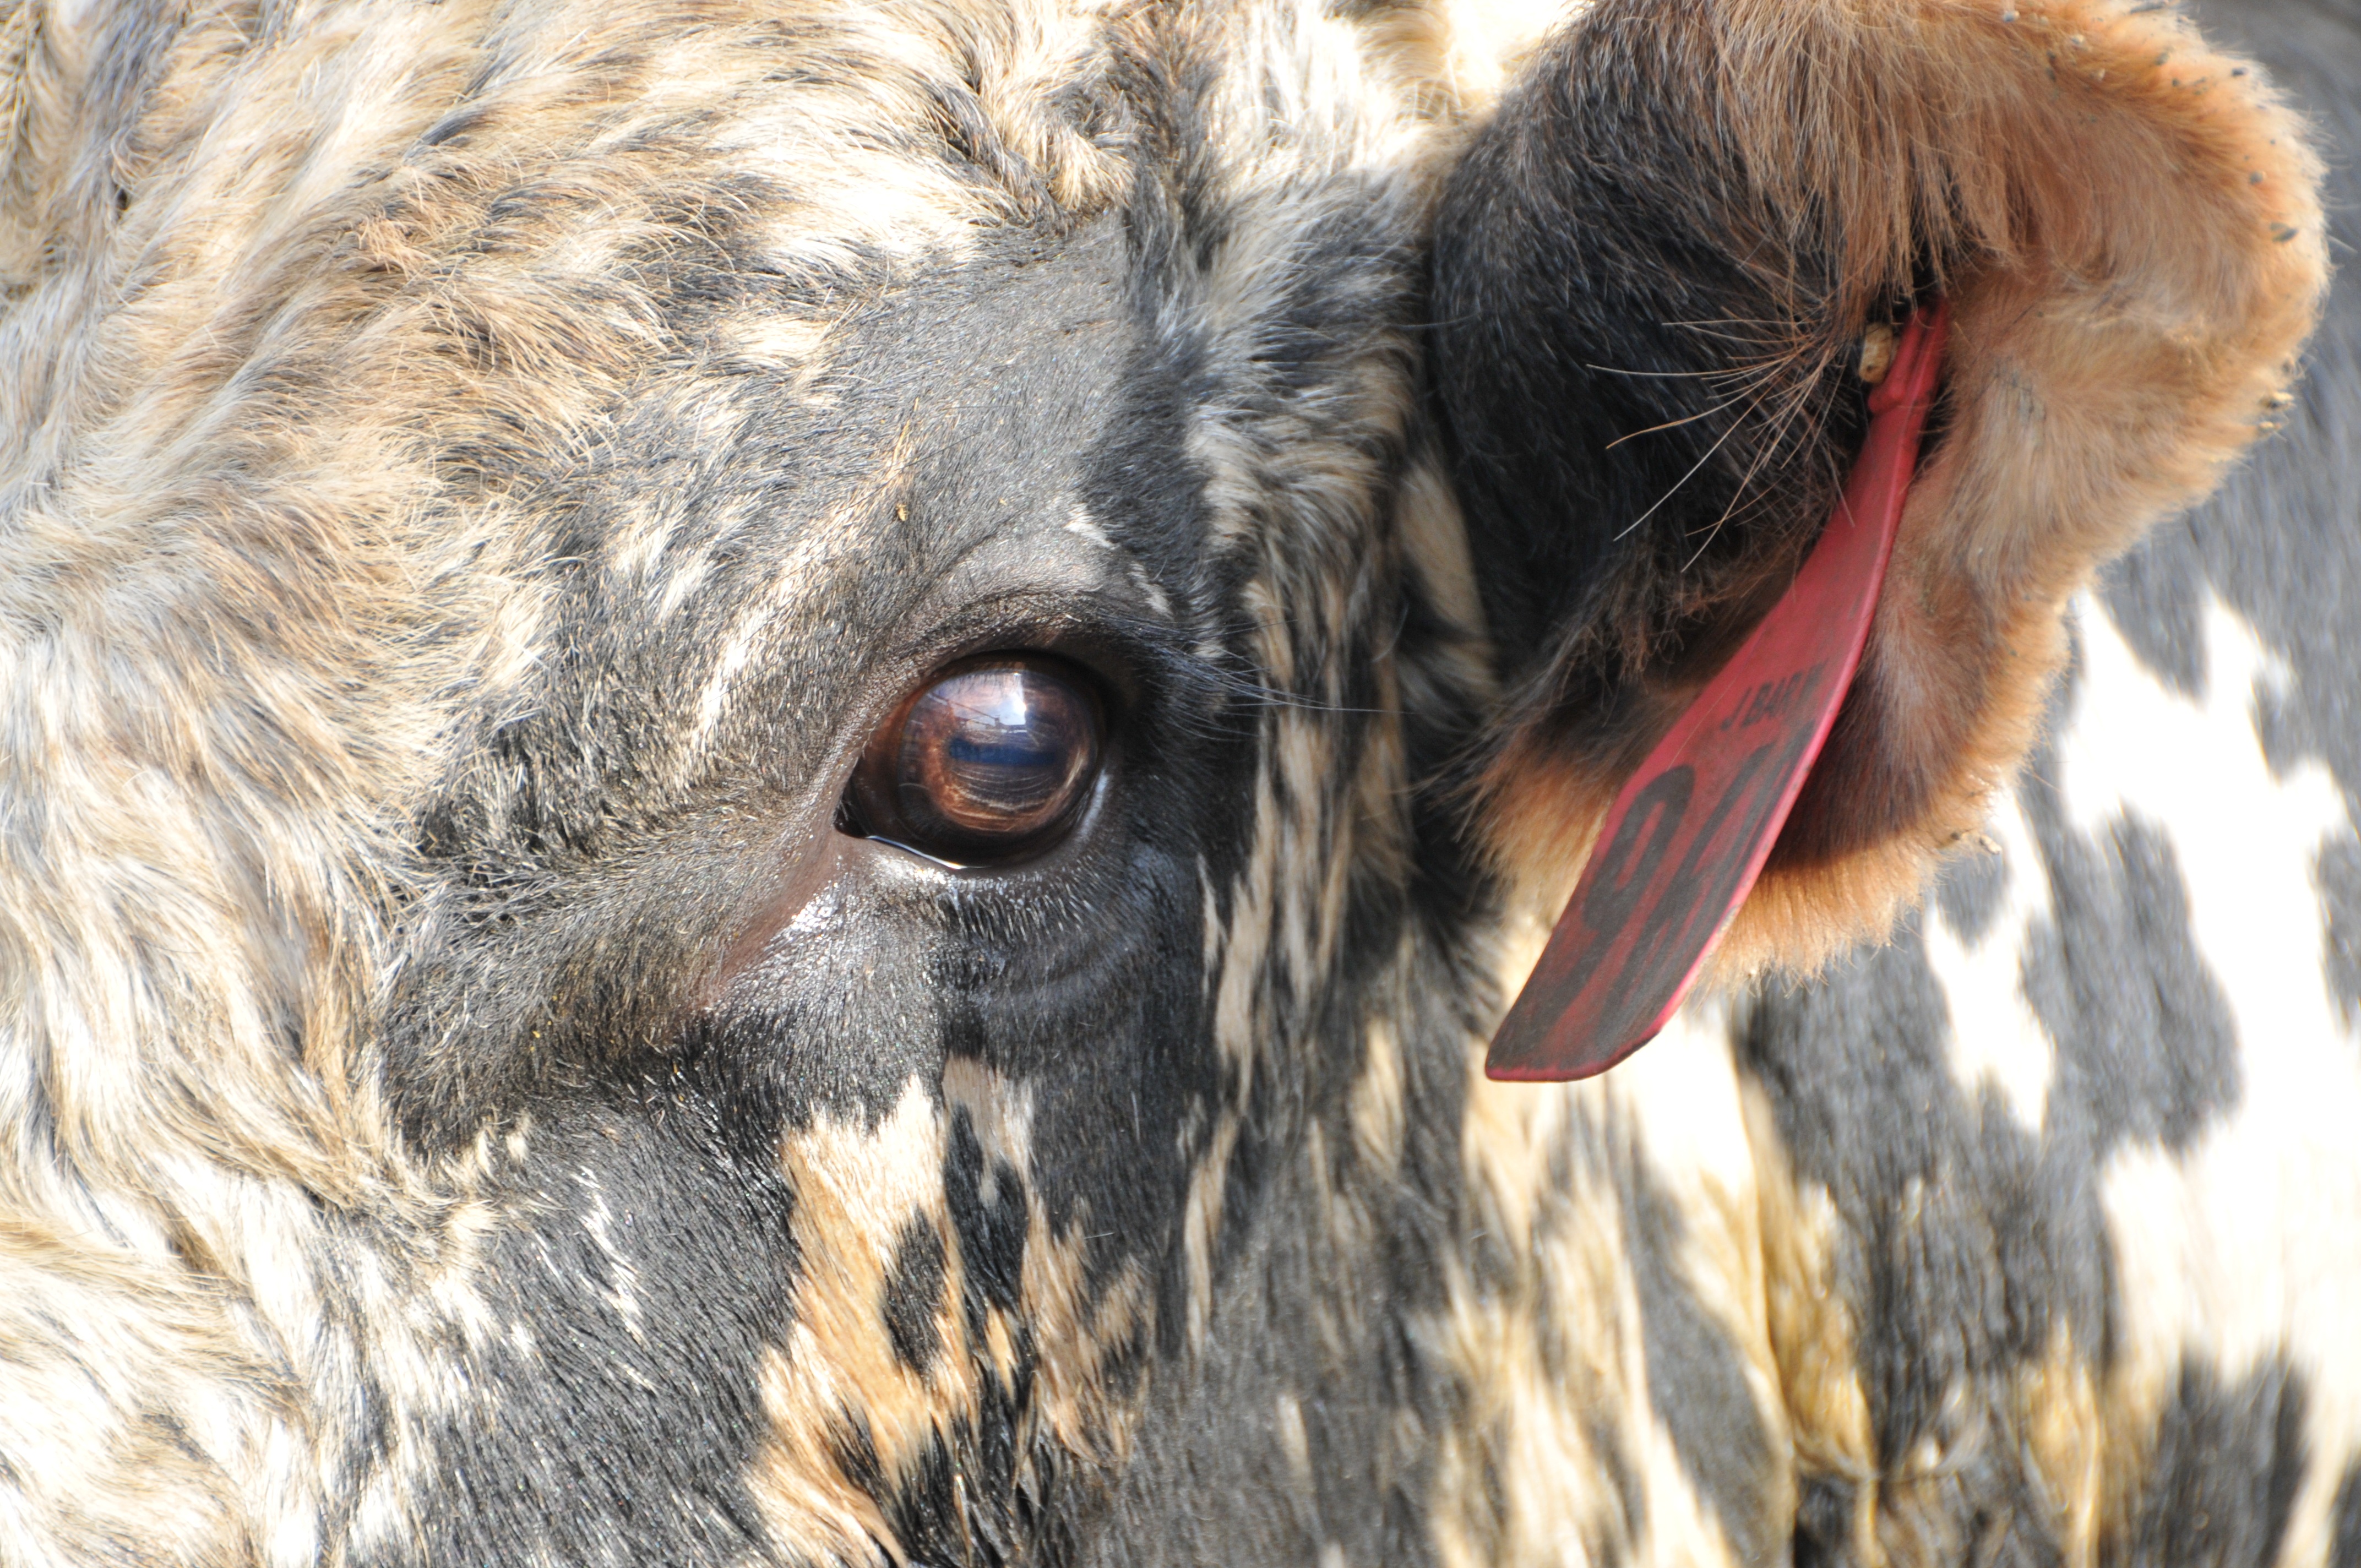
animal, country, wildlife, wild, horn, cow, cattle, livestock, ranch, usa, mammal, mane, bovine, close up, bull, goats, head, western, yak, rodeo, bronco, bucking, bull's eye, cattle like mammal, horse like mammal, muskox